The Tree of Blood

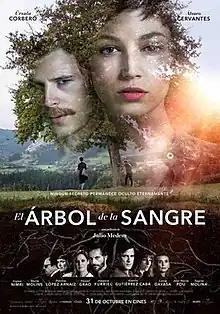
Theatrical release poster

The Tree of Blood is a 2018 Spanish-French drama film written and directed by Julio Medem. It stars Úrsula Corberó and Álvaro Cervantes alongside Najwa Nimri, Maria Molins, Patricia López Arnaiz, Daniel Grao, Joaquín Furriel, Emilio Gutiérrez Caba, Luisa Gavasa, José María Pou and Ángela Molina.